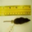
Label: shrew